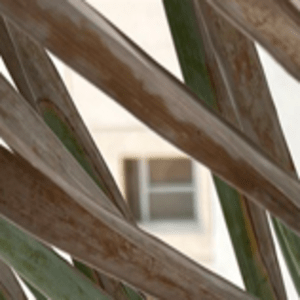
Label: Potassium Deficiency